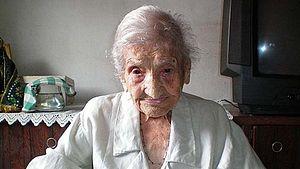
Maria Gomes Valentim, née le 9 juillet 1896 à Carangola, au Brésil et morte le 21 juin 2011 à Carangola, a été, du 4 novembre 2010 jusqu'à sa mort, doyenne de l'humanité.